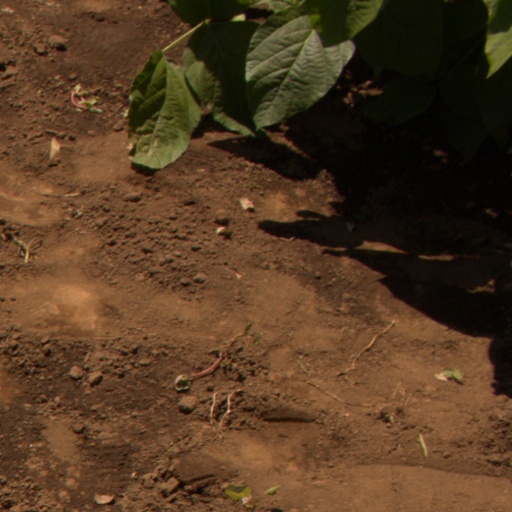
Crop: soybean